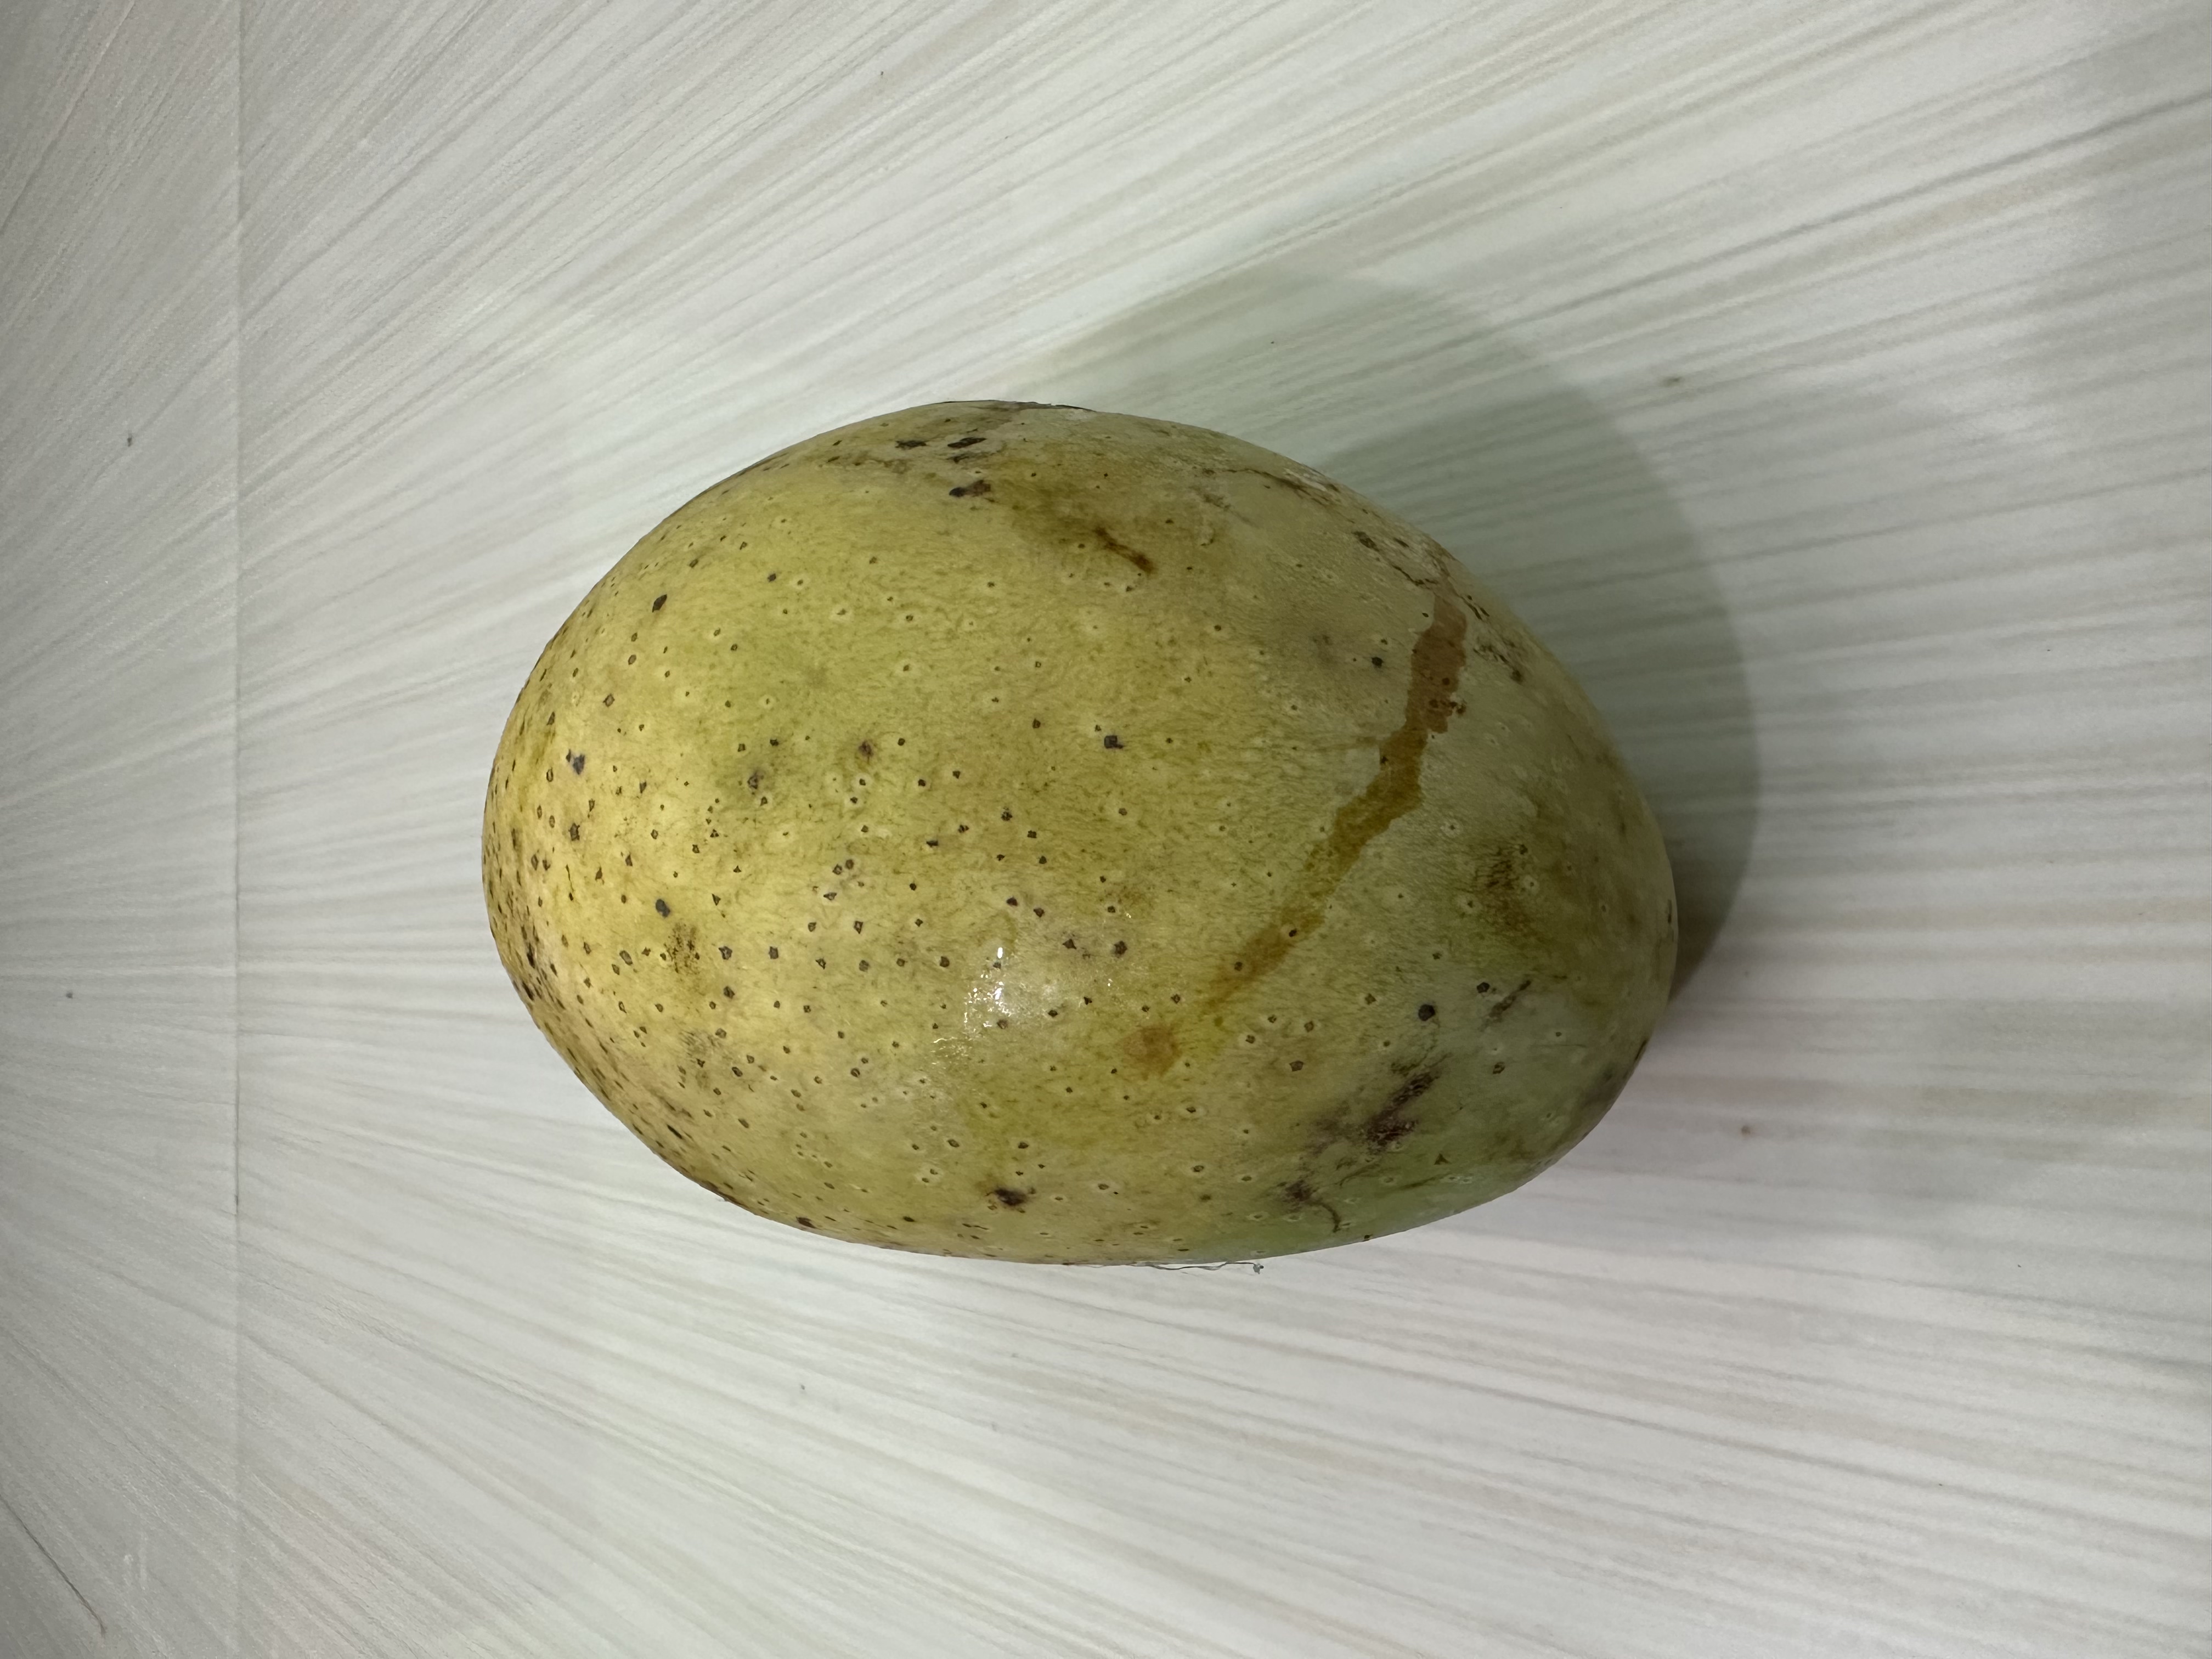
Mango variety: Fazlee